Central Presbyterian Church (Amarillo, Texas)

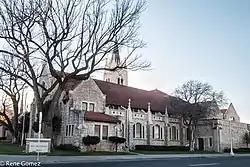
Central Presbyterian Church in 2017

Central Presbyterian Church (also known as First Presbyterian Church) is a historic church at 1100 Harrison Street in Amarillo, Texas.